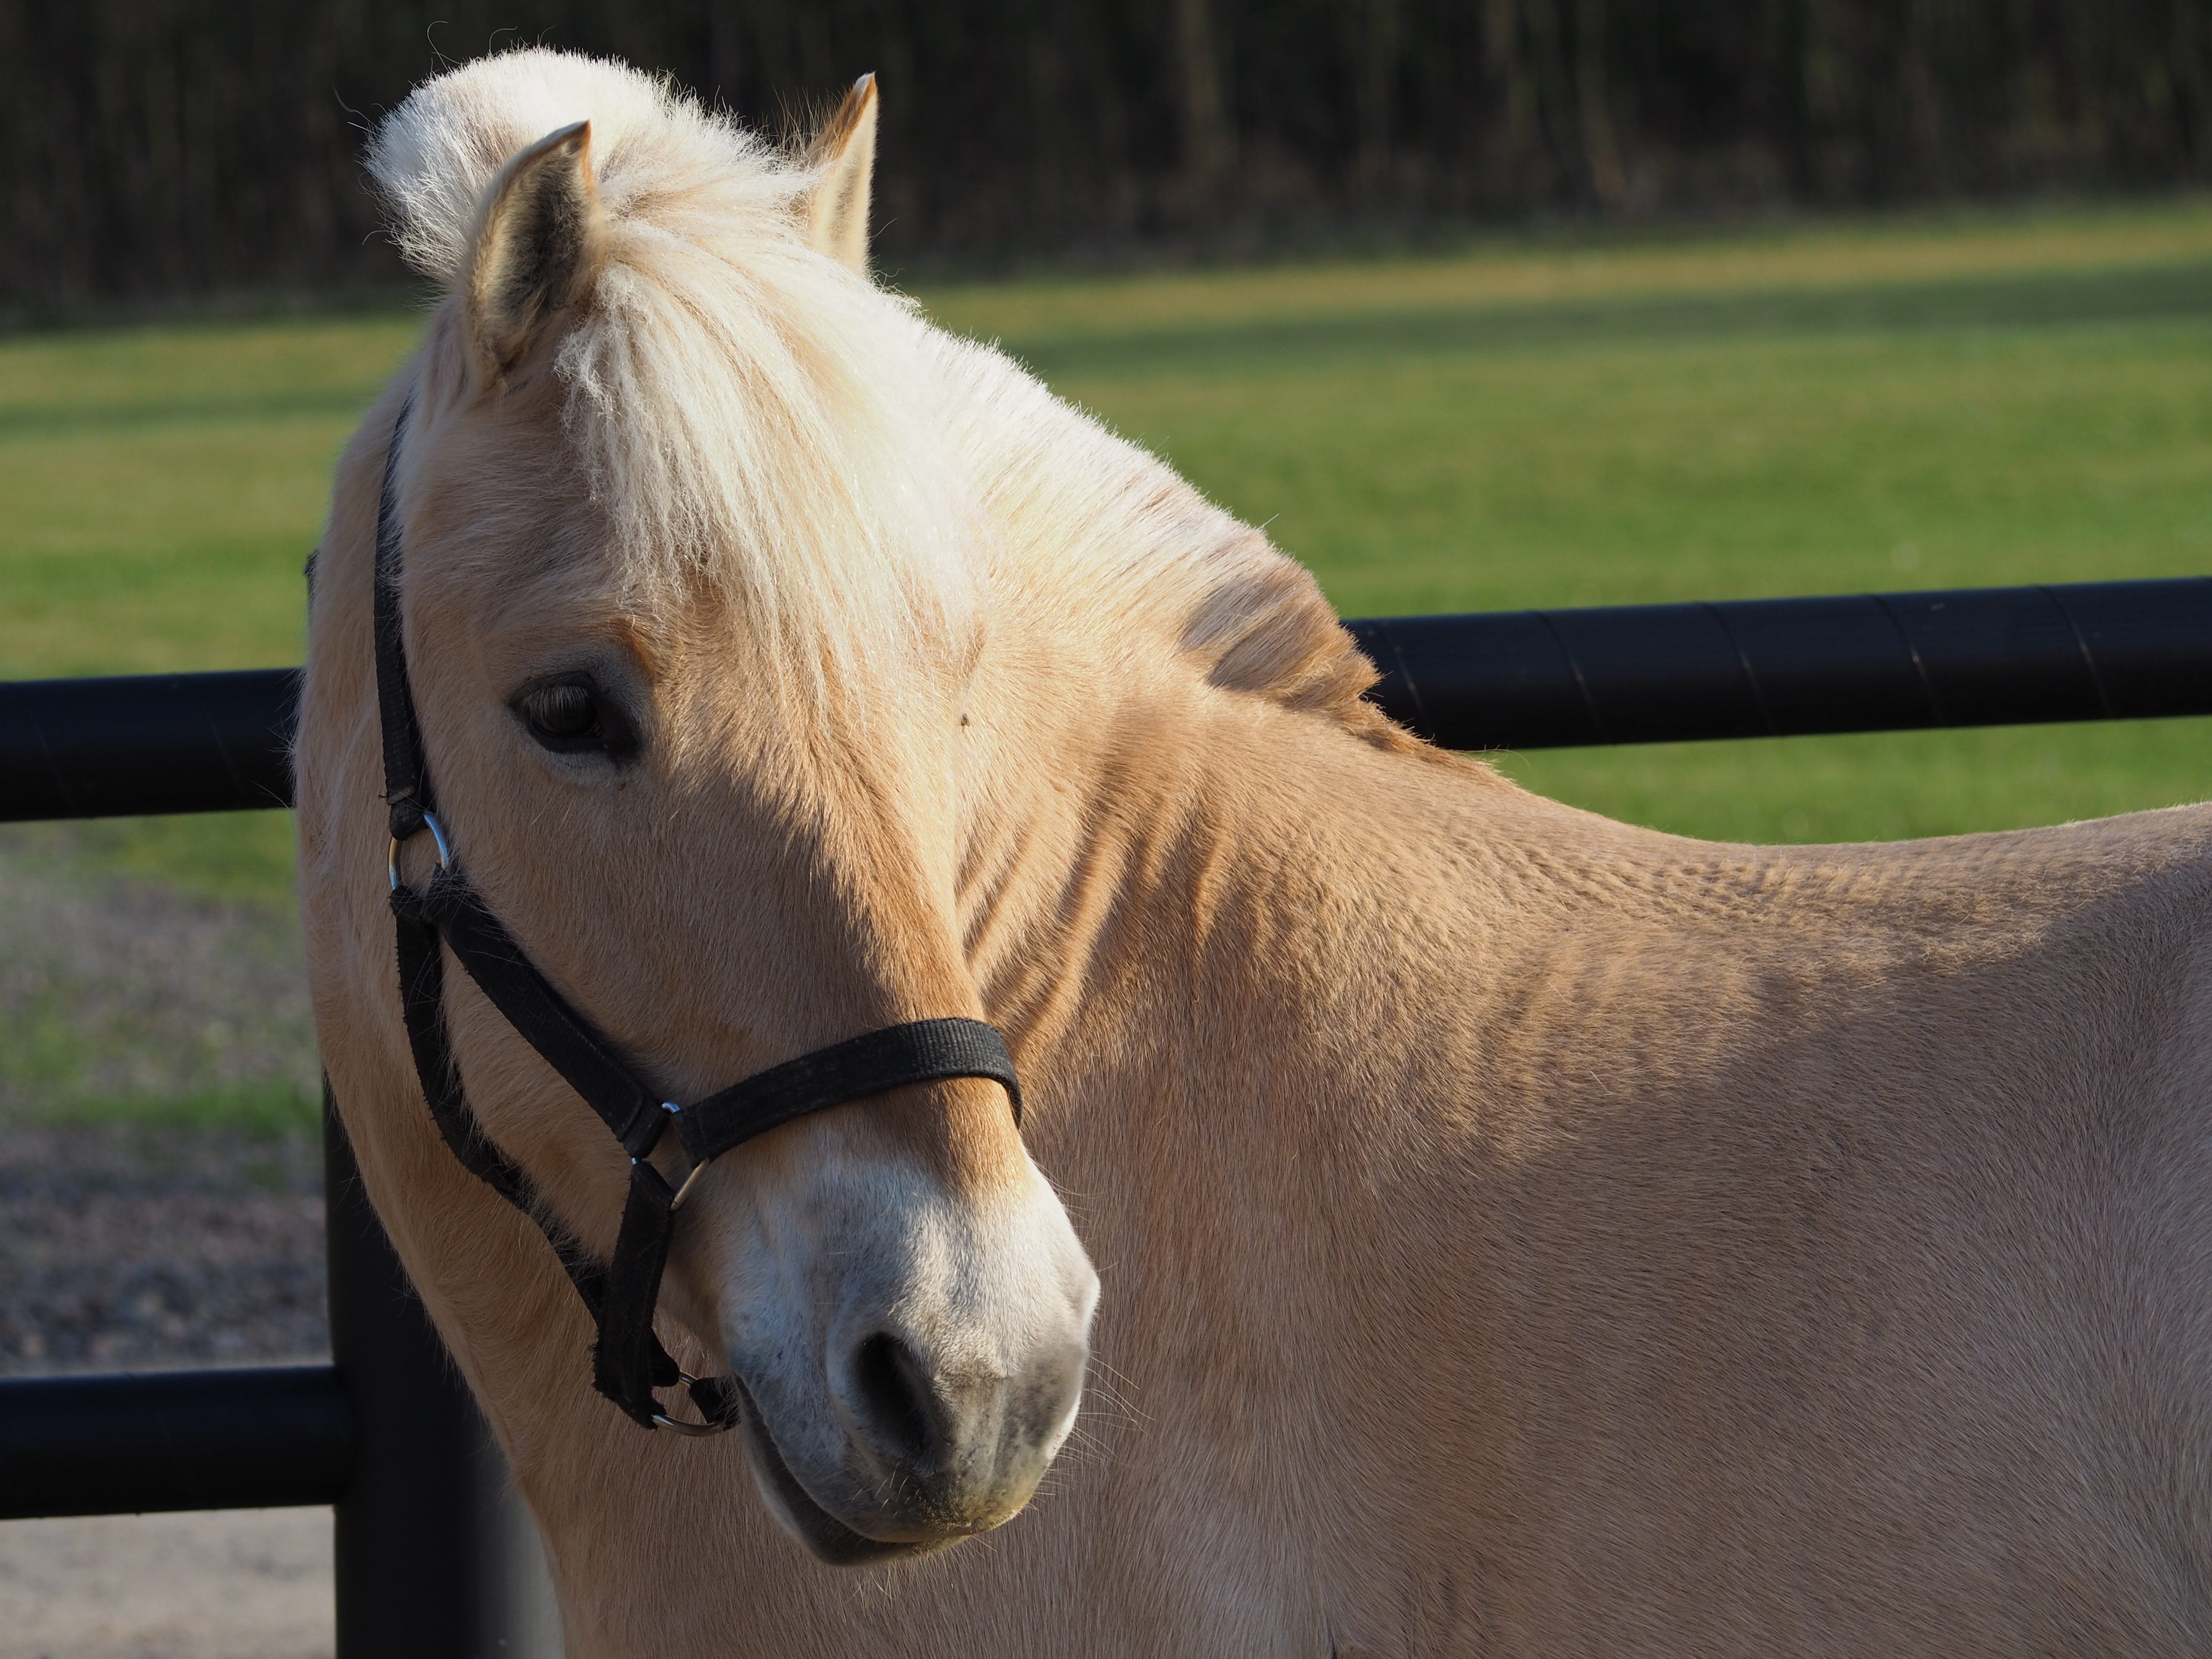
nature, animal, pasture, horse, mammal, stallion, mane, bridle, horses, pony, animals, vertebrate, mare, horse head, offspring, horseback riding, konik, the horse, race horse, galop, the head of a horse, the mane, horse like mammal, mustang horse, the mane horse